Seumas McNally

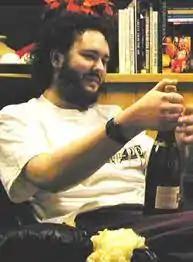
New Year's Eve photograph of Seumas McNally

Seumas McNally (February 10, 1979 – March 21, 2000) was a Canadian video game programmer and designer. He is best known for his development of indie games and computer software, including "DX-Ball 2" and "Tread Marks", the latter earning him the Grand Prize at the Independent Games Festival (IGF) in 2000. The same award was posthumously renamed in his honour the following year, subsequent to his death after a three-year long battle against Hodgkin's lymphoma.